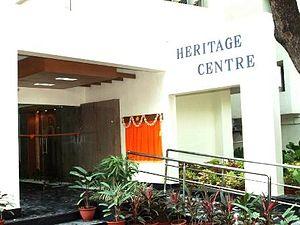
L'Institut indien de technologie de Madras est un institut public d'ingénierie situé à Chennai, au Tamil Nadu. Etant l'un des instituts indiens de technologie, il est reconnu comme Institut d'Importance Nationale. Créé en 1959 avec l'assistance technique et financière de l'ancien gouvernement de l'Allemagne de l'Ouest, c'est le troisième IIT établi par le gouvernement de l'Inde.